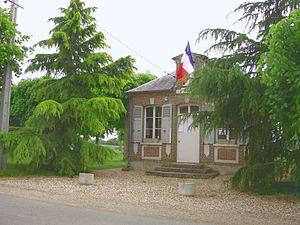
La Mairie de Rouvray (Eure)
Rouvray est une commune française située dans le département de l'Eure, en région Normandie.